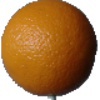
Label: Orange 1